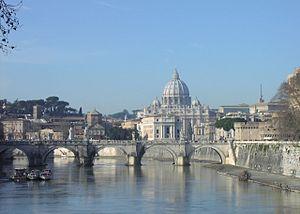
Le terme de monde occidental peut prêter à confusion car il recouvre des réalités différentes selon les époques et selon des considérations politiques, culturelles, idéologiques, religieuses ou philosophiques. Il est donc intéressant de l’étudier dans une perspective historique.
Cet article répertorie certaines des plus anciennes églises du monde. Dans la plupart des cas, les bâtiments listés ici ont été reconstruits en plusieurs fois et seulement des fragments de l'édifice original ont survécu. Ces églises subsistantes, c'est-à-dire pas réduites à leur existence archéologique ou à l'état de ruines, ont abrité les premières communautés chrétiennes de l'Antiquité. Les dates sont approximatives et correspondent aux premières célébrations de messes connues. Selon l'Encyclopédie catholique, la célébration de la Cène, à Jérusalem, a été la « première église chrétienne », au sens étymologique du terme. Cet article ne recense que les édifices au sens d'églises avec un é minuscule.